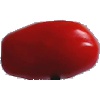
Label: Tomato 2